2011 Commonwealth Bank Tournament of Champions

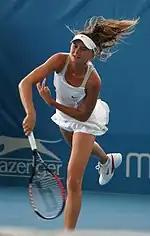
Daniela Hantuchová earns her first win over a World no.1.

Hantuchová has had a bad start of the season, losing her first four matches, before triumphing in the PTT Pattaya Open over Sara Errani, 6–0, 6–2, without dropping a set in the tournament. It was also her first title since October 2007. She also reached the final of the Aegon Classic, losing to Sabine Lisicki, 3–6, 2–6. She had mixed results in the Grand Slams, losing in the fourth round of the French Open, third round of the Wimbledon, and the first rounds of the Australian Open and the US Open. She claimed major upsets across the year, including defeating Caroline Wozniacki, her first win against a reigning world no. 1, and claiming her first win over Venus Williams in 11 matches. She also had top-10 victories against Vera Zvonareva, Li Na, Marion Bartoli, and Victoria Azarenka.